Kashmiri Pandits

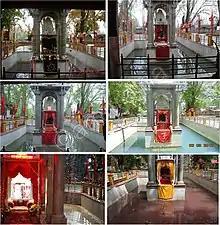
Divine Colours of the Divine Spring

They began to leave in much greater numbers in the 1990s during the eruption of militancy, following persecution and threats by radical Islamists and militants. The events of 19 January 1990 were particularly vicious. On that day, mosques issued declarations that the Kashmiri Pandits were Kafirs and that the males had to leave Kashmir, convert to Islam or be killed. Those who chose to the first of these were told to leave their women behind. The Kashmiri Muslims were instructed to identify Pandit homes so they could be systematically targeted for conversion or killing.